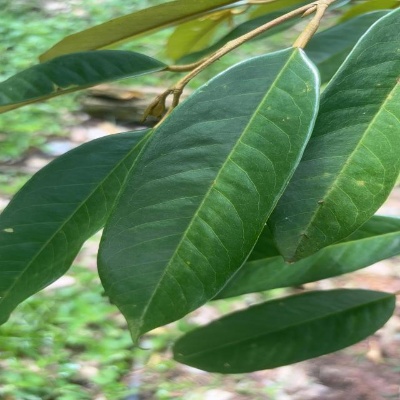
Label: Leaf_Healthy